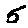
Label: 5